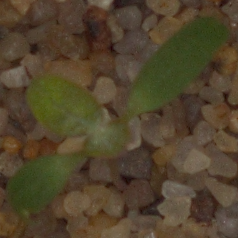
Label: fat_hen